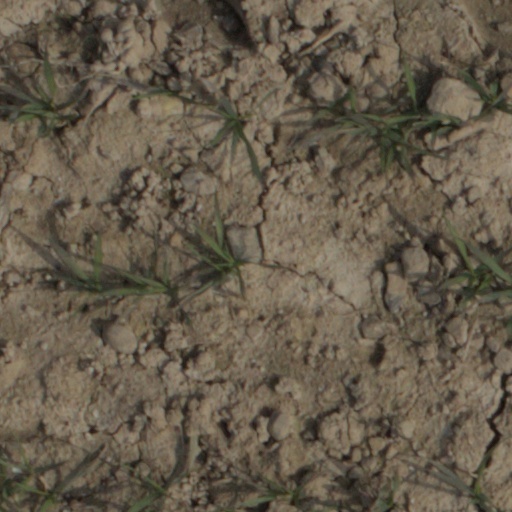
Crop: wheat